Francis Henty

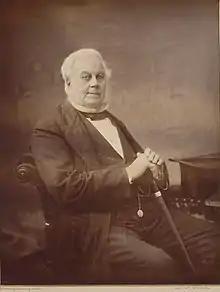
Portrait of Francis Henty, 1885

The youngest son of Thomas Henty (1775–1839), and Frances Elizabeth Henty (1777–1848), née Hopkins, Francis Henty was born at Field Place, Worthing, Sussex, on 30 November 1815. He was the younger brother of James Henty (1800–1882), William Henty (1808)–1881) and Edward Henty (1810–1878).